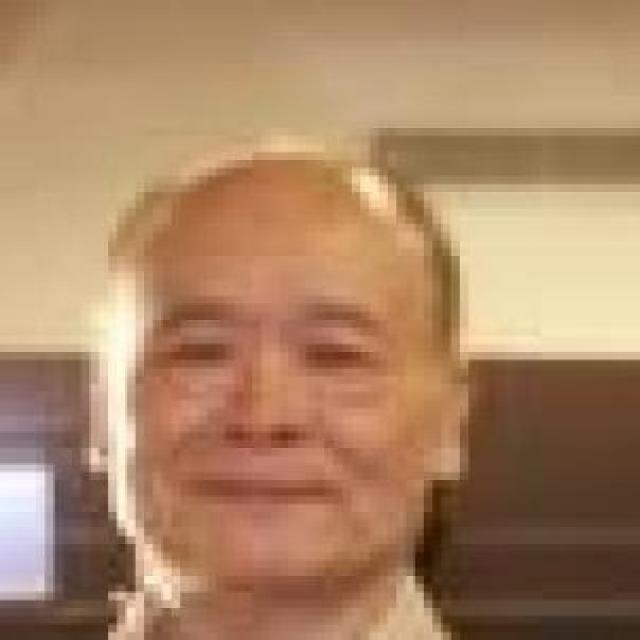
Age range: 65+